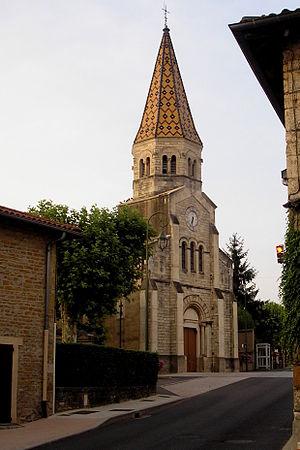
Le clocher de Limas